Sulaymaniyah

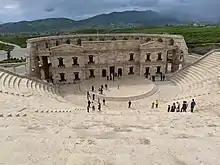
Roman amphitheater in Slemani, important tourist attraction in the city

Two independent newspapers "Hawlati" and "Awena" and two independent political magazines "Lvin" and "Shock", are published and distributed in Slemani city. Since 2016, there exists an International Film Festival in the city which is organized by the College of Fine Arts of the University of Sulaymanya.